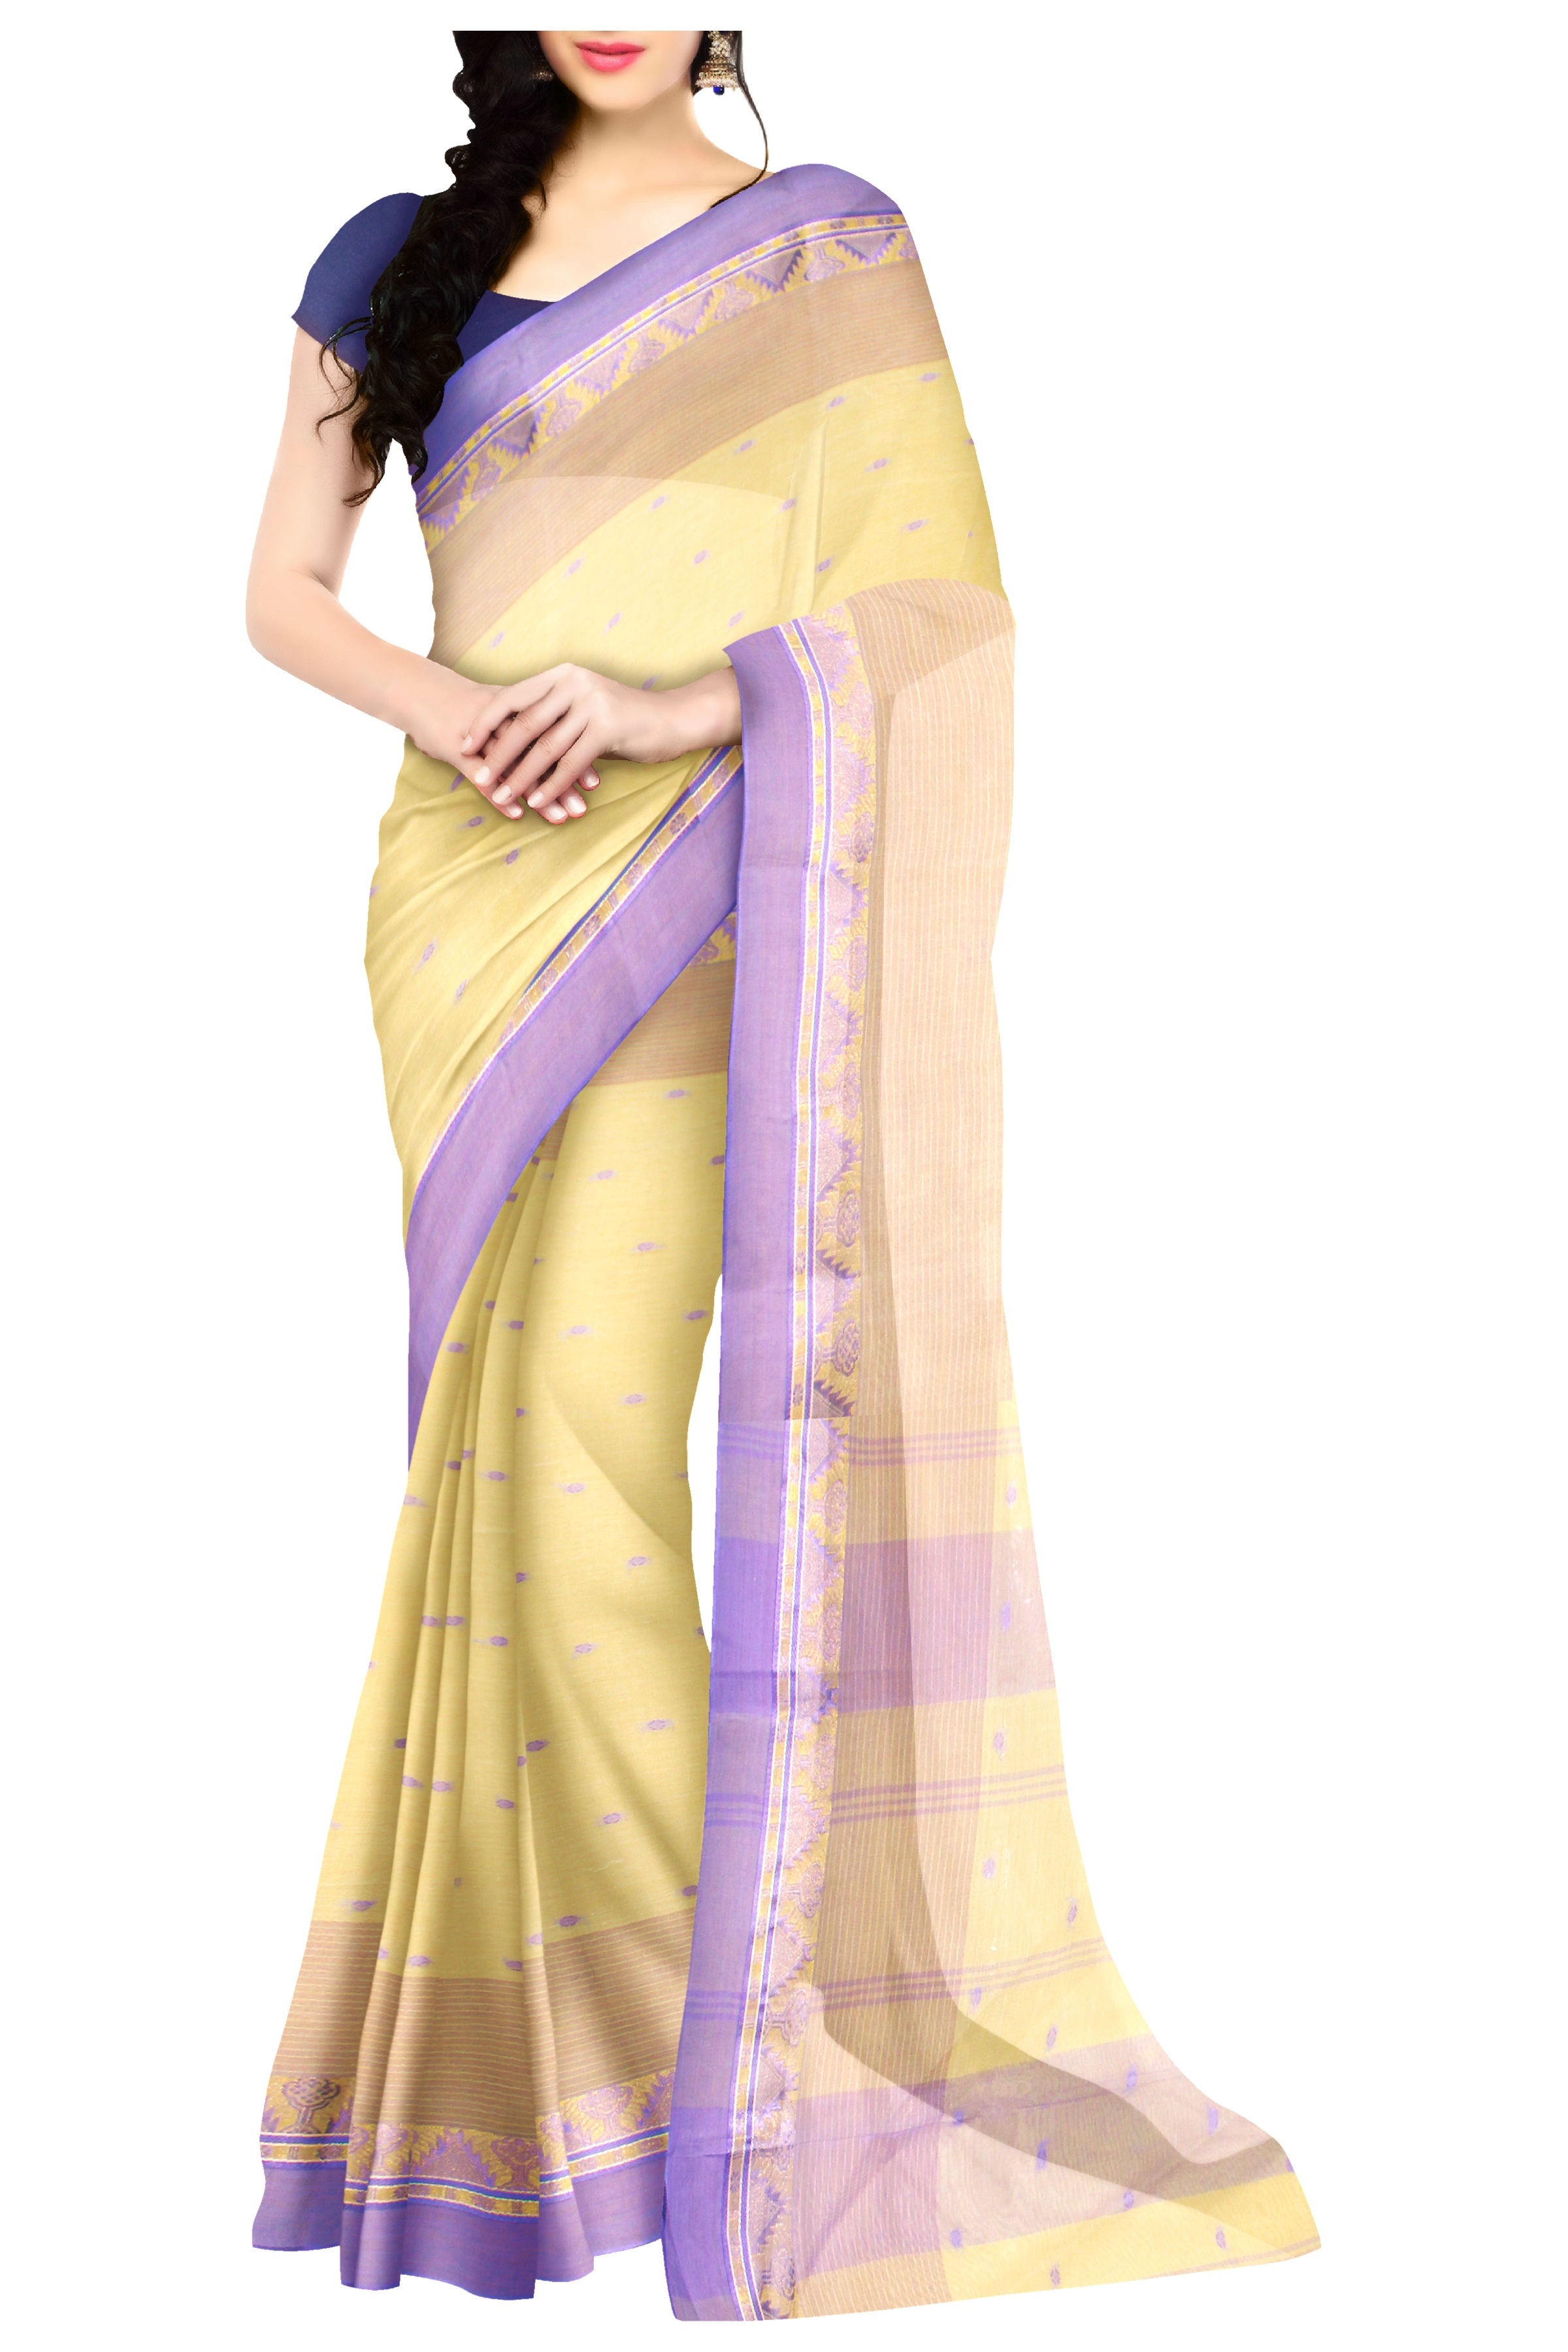
woman, purple, orange, pattern, model, fashion, clothing, yellow, material, ethnic, designer, textile, saree, dress, beige, peach, beauty, sari, magenta, cotton, indian, silk, khaki, gown, fancy, abdomen, sleeve, exclusive, hand painted, women fashion, formal wear, handloom cotton, traditional sarees, summer cotton, latest cotton